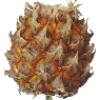
Label: pineapple_mini